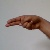
The image shows a hand gesture representing the letter 'H' in Indian Sign Language.